Fat-tailed dwarf lemur

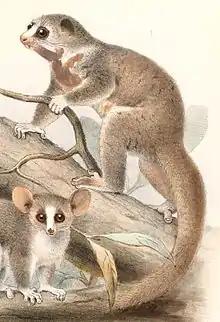
"Cheirogaleus adipicaudatus"

Between 2000 and 2009, a population of dwarf lemur was known as a separate species, the southern fat-tailed dwarf lemur (Cheirogaleus adipicaudatus). It was described by taxonomist Colin Groves as having a pelage coloration that is dark dorsally and gray ventrally, with a vaguely expressed dorsal stripe running down the back, a relatively short white median facial stripe, and black eye-rings. However, in 2009, Groeneveld "et al." demonstrated genetically that "Cheirogaleus adipicaudatus" was a synonym of "Cheirogaleus medius", so the southern fat-tailed dwarf lemur is no longer recognized as a species.